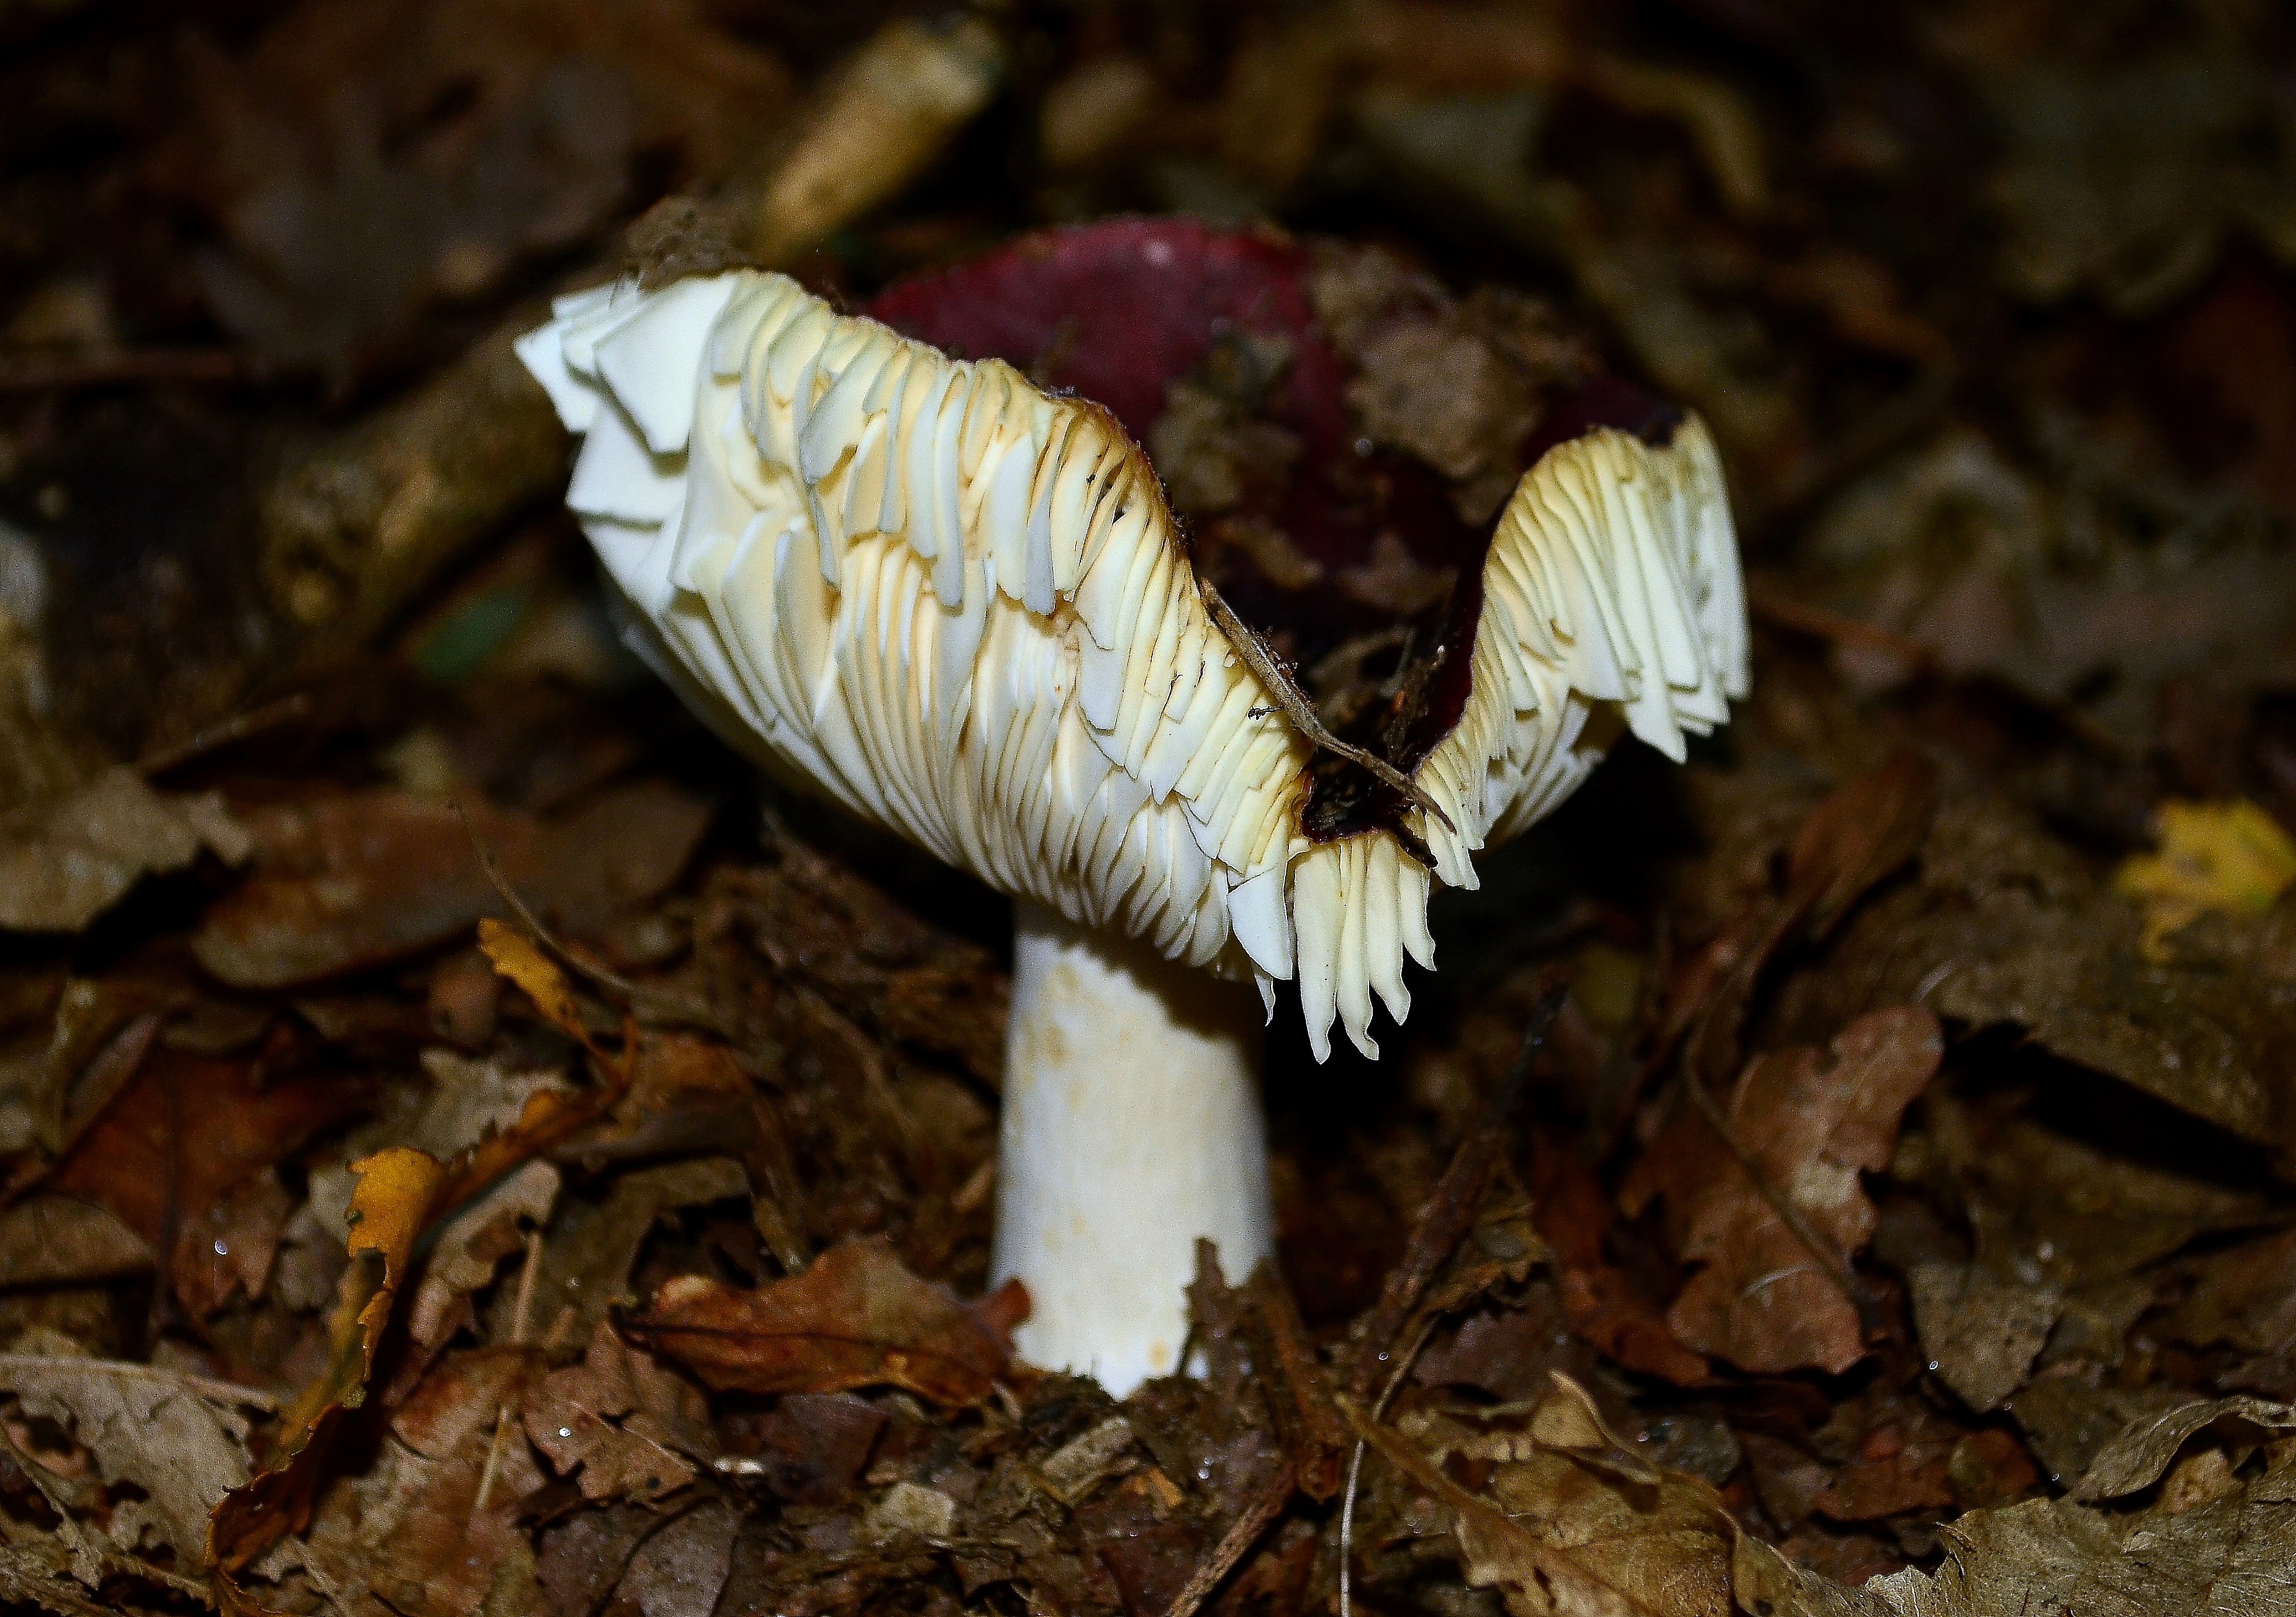
nature, wing, leaf, wildlife, macro, autumn, soil, mushroom, flora, season, fauna, close up, fungus, mushrooms, naturaleza, setas, woodland, ggl1, nikond5100, macro photography, matsutake, oyster mushroom, edible mushroom, medicinal mushroom